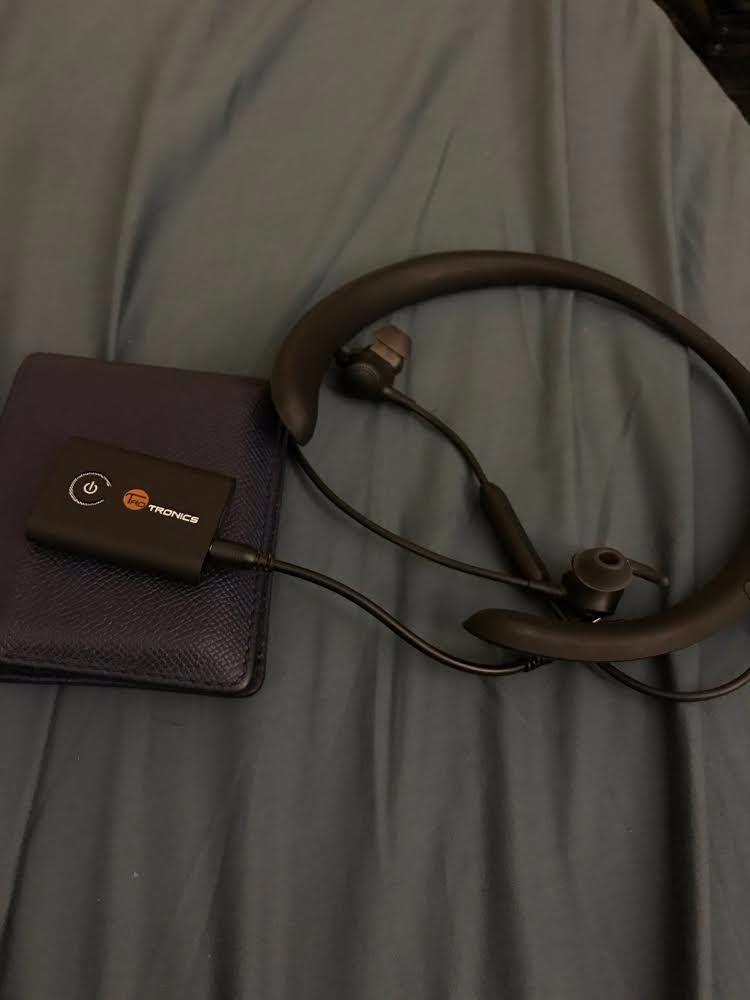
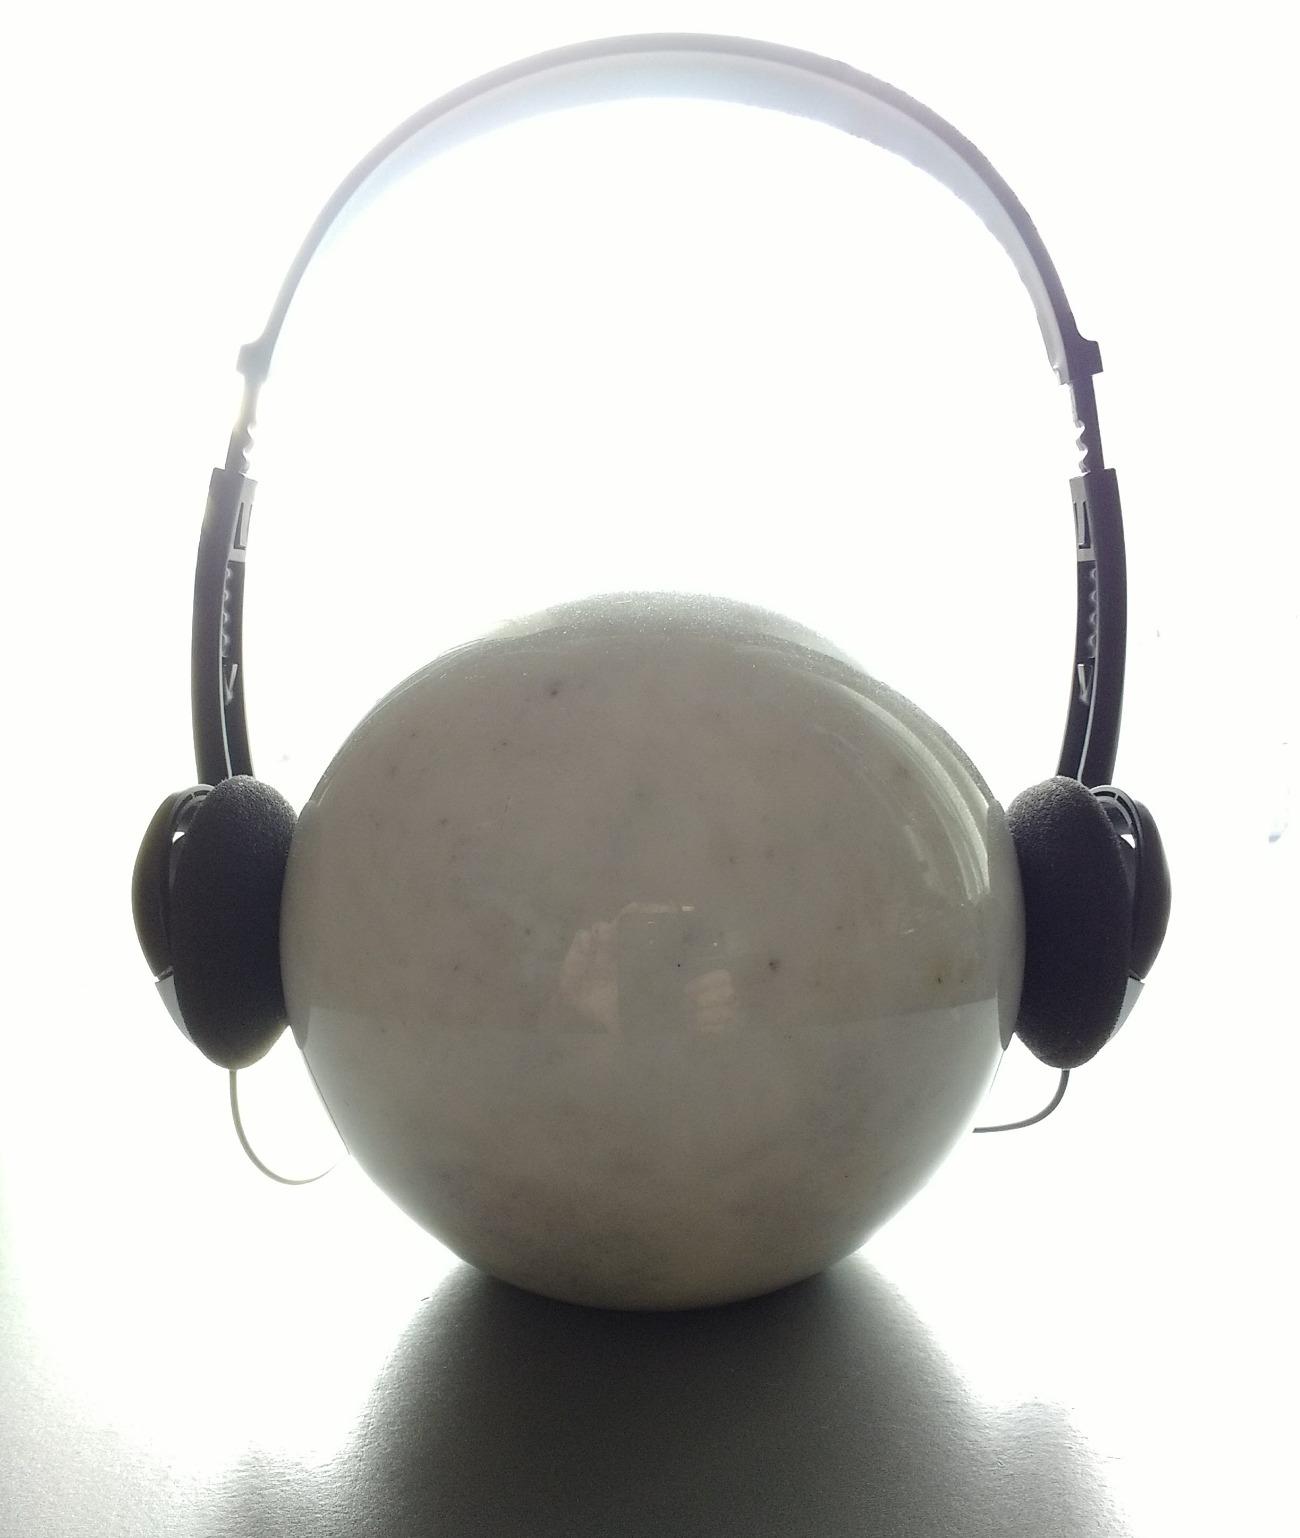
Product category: headphones
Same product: no